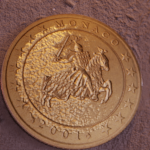
Coin value: 50cents
Country: mo
Edition: 2001